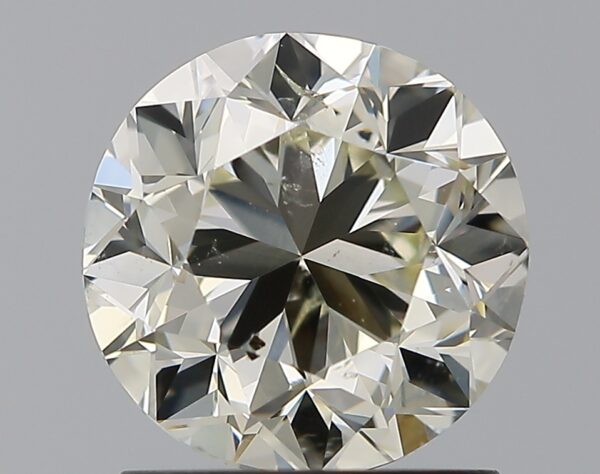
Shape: round
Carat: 1.5
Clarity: SI1
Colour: N
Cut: GD
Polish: EX
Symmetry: GD
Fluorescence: M
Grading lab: GIA
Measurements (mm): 6.95 x 7.03 x 4.62